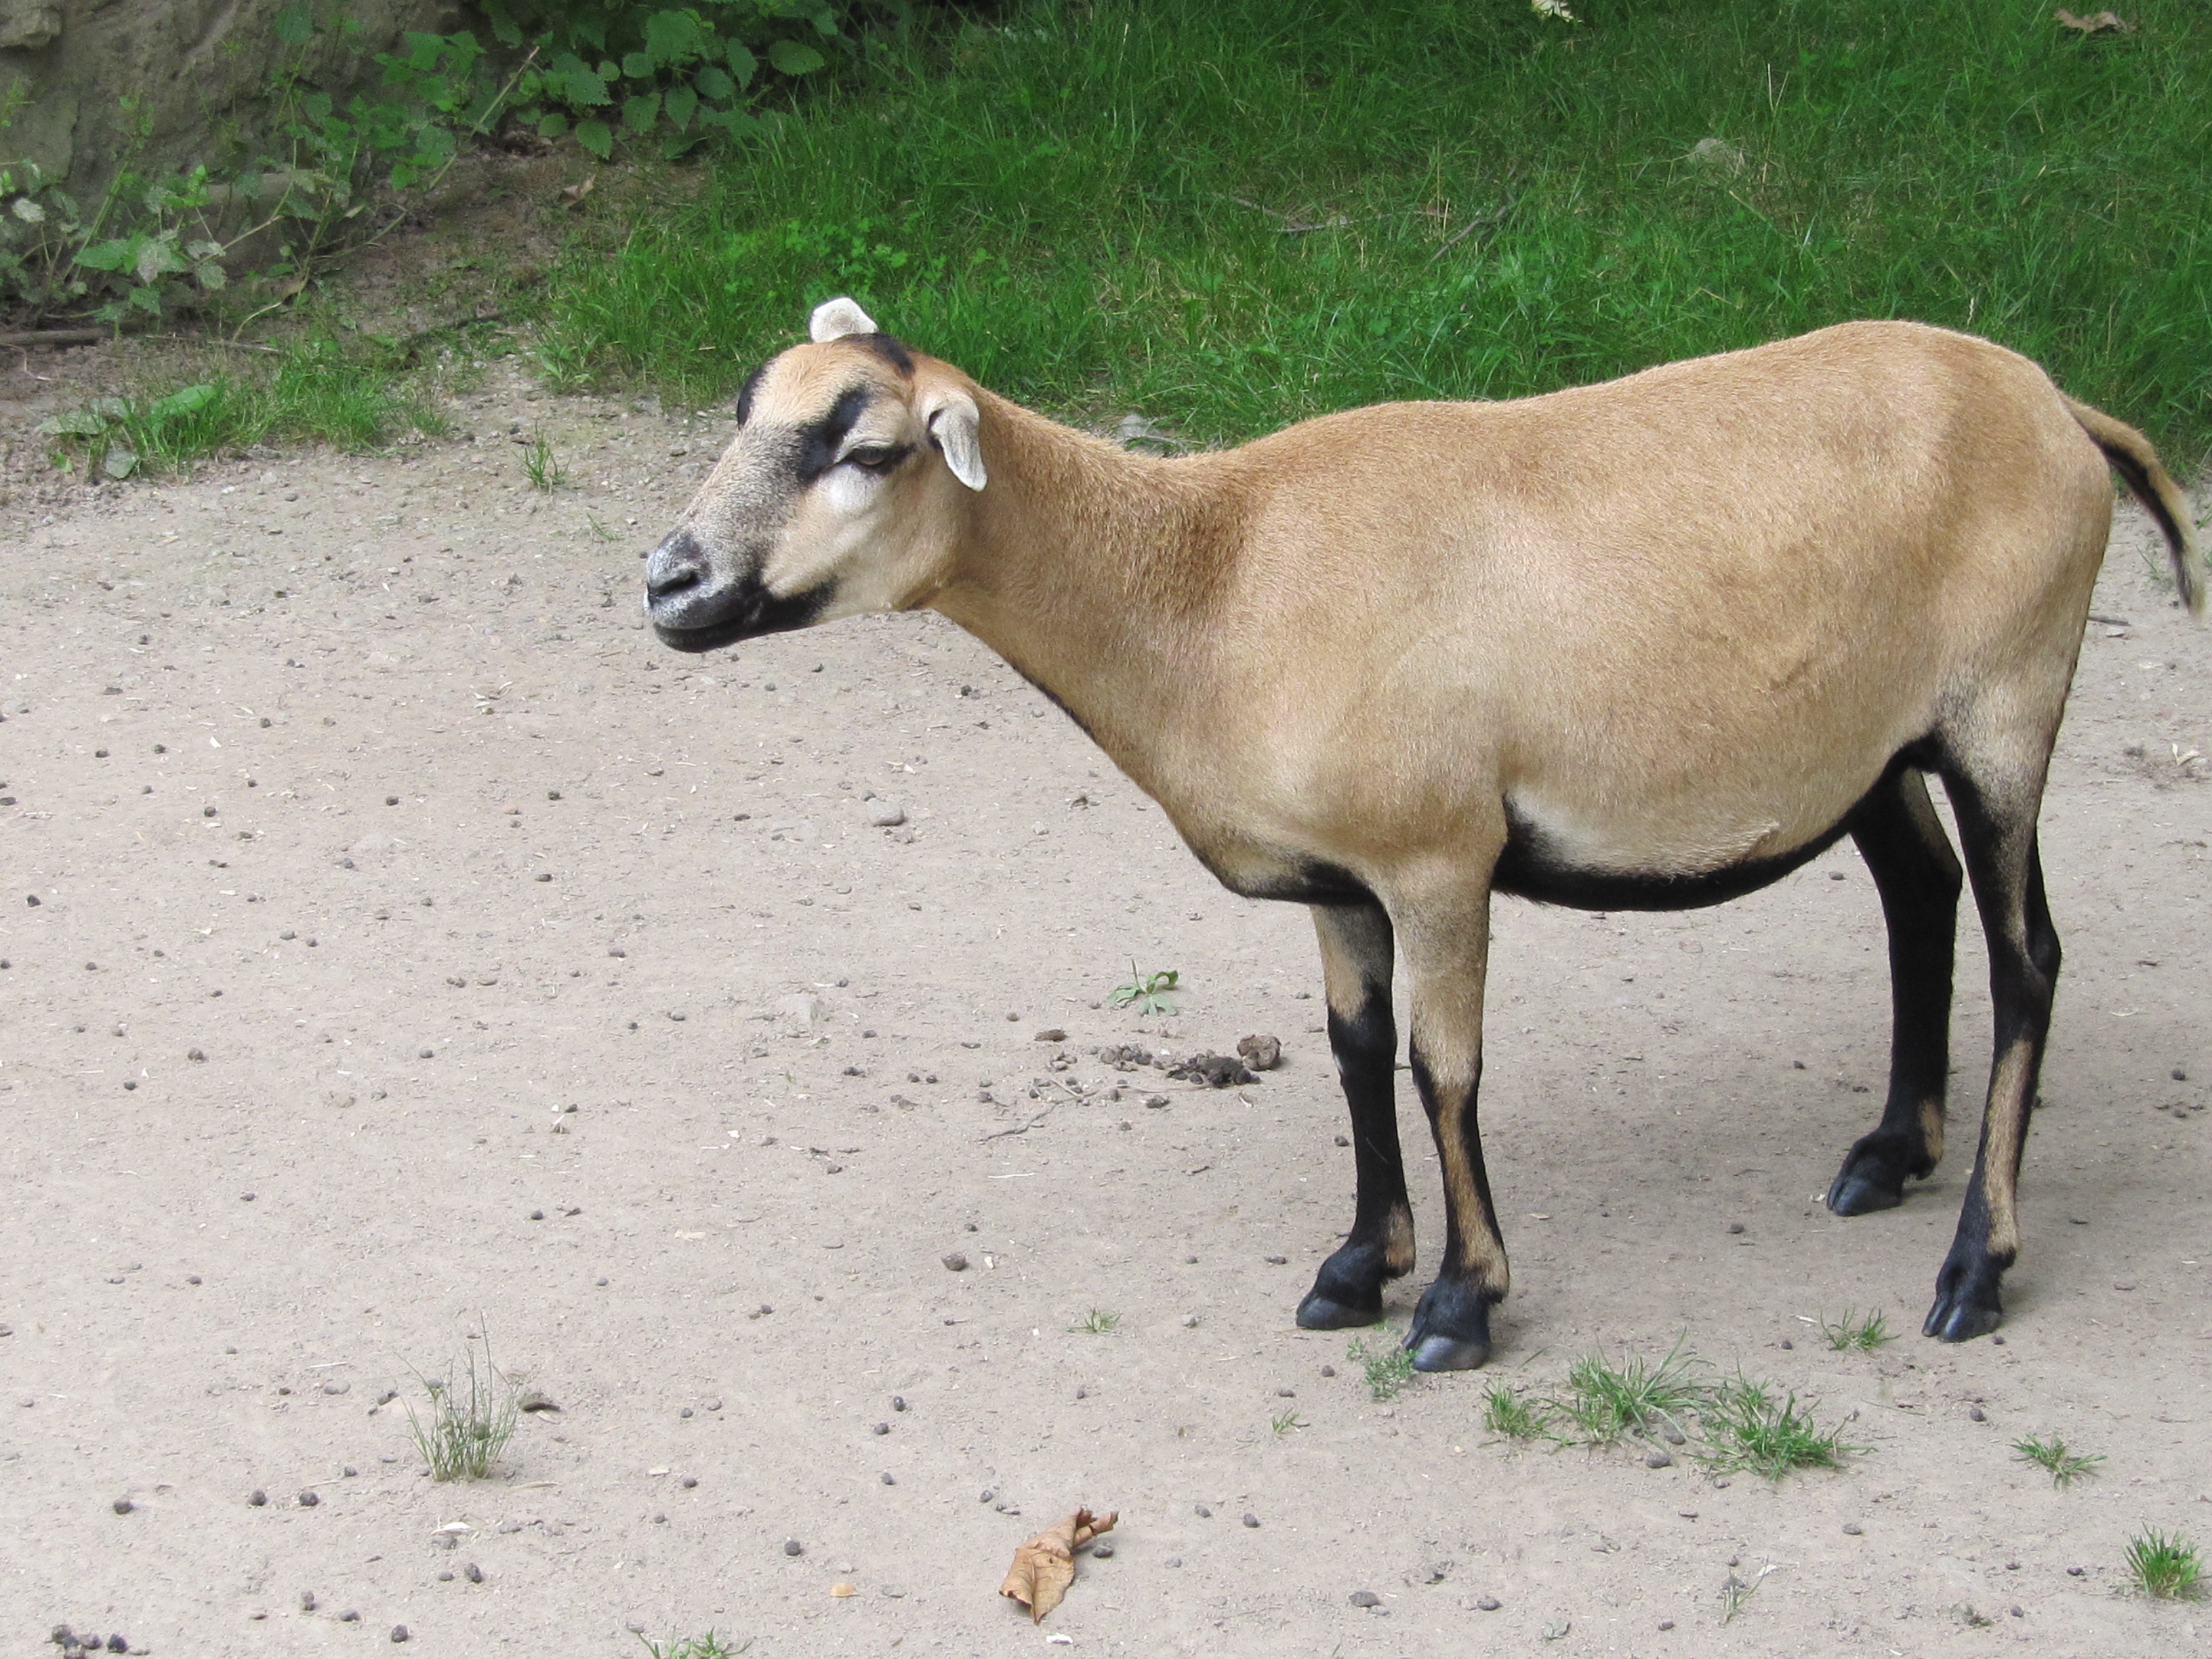
wildlife, deer, goat, mammal, fauna, sanfrancisco, vertebrate, domestic animals, dwarf goat